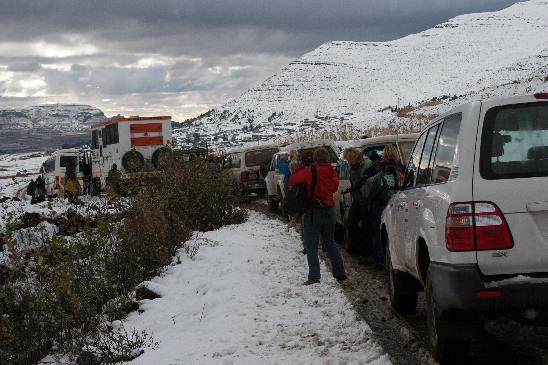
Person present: Yes